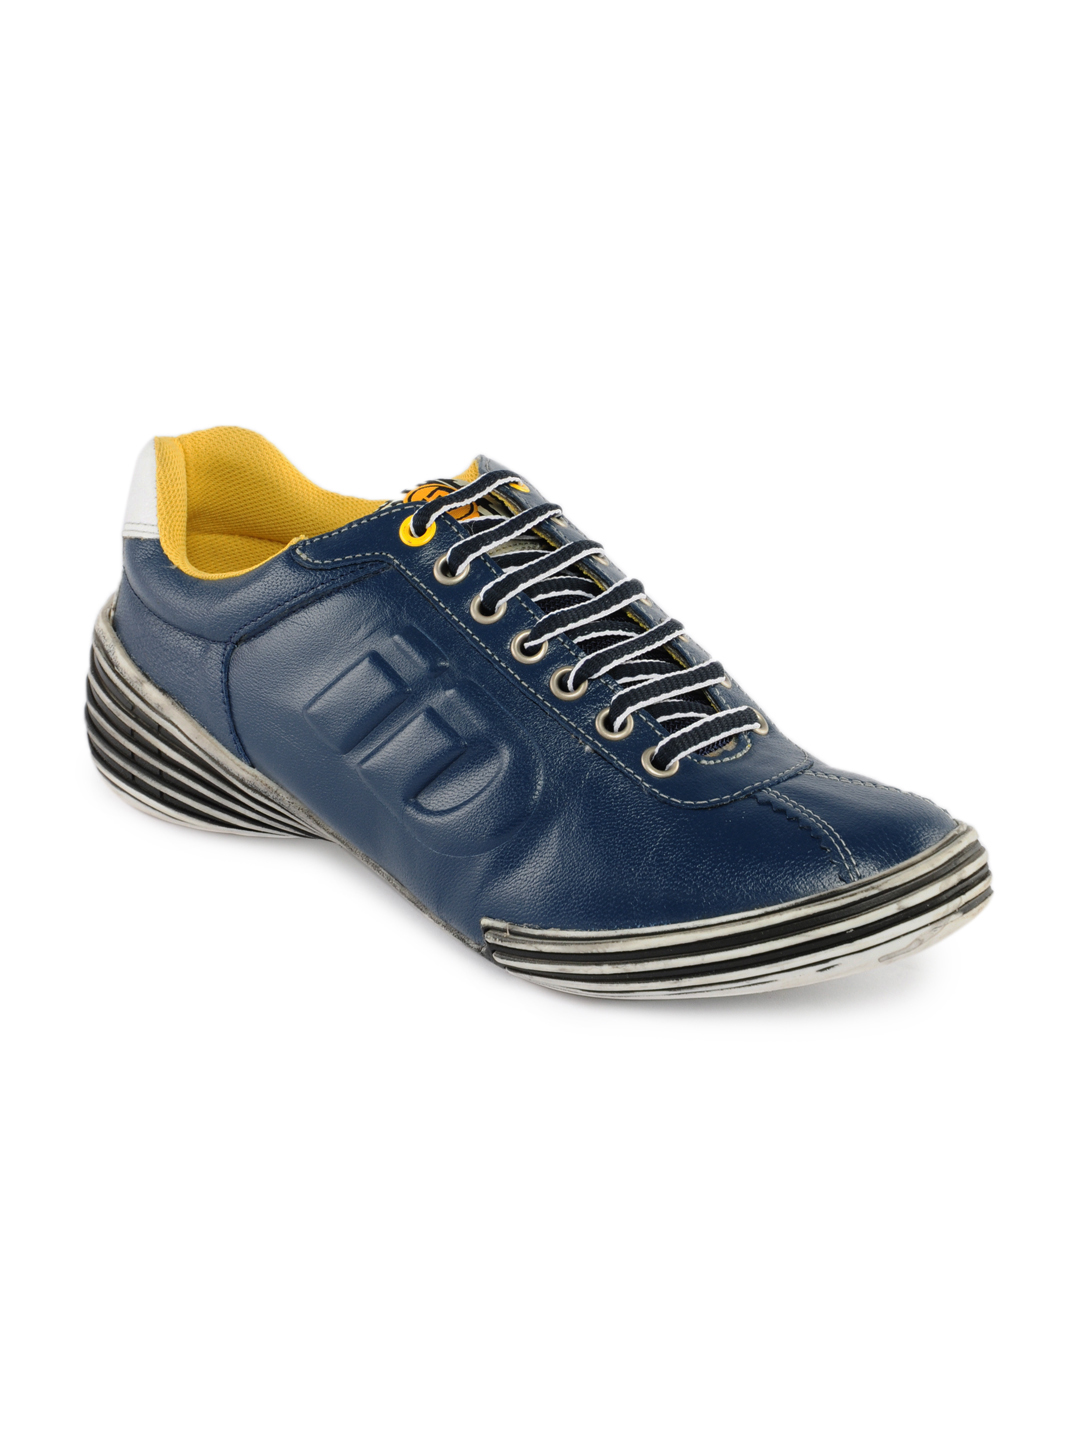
ID Men Blue Shoes
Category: Footwear / Shoes / Casual Shoes
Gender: Men
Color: Blue
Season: Winter 2015
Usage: Casual